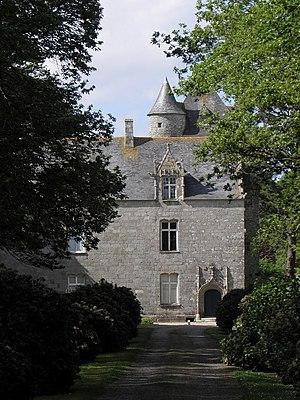
Château de Penmarc'h en Saint-Frégant (29).
Saint-Frégant [sɛ̃fʁegɑ̃] est une commune du département du Finistère, dans la région Bretagne, en France.
Le manoir de Penmarc'h est situé sur la commune de Saint-Frégant, dans le département du Finistère.
Cet article recense une partie des monuments historiques du Finistère, en France.